James Compton, 3rd Earl of Northampton

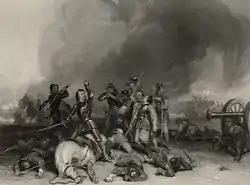
Battle of Hopton Heath, March 1643; the Royalist cavalry capture the Parliamentarian artillery

When the First English Civil War began in 1642, his father was appointed Commissioner of Array for Warwickshire, Northamptonshire and Gloucestershire; Compton was slightly wounded in one of the first actions of the war, an attack on Warwick Castle. He and his three younger brothers served at Edgehill in October 1642, before capturing Banbury Castle in November, which they used as a base for operations.